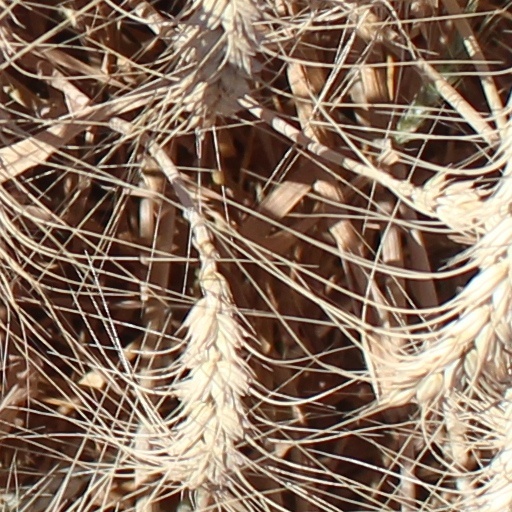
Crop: wheat